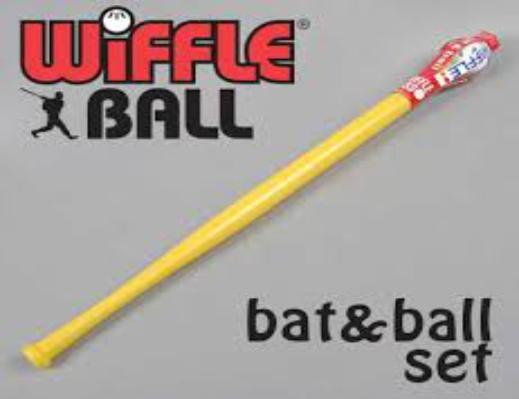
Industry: Sports